Hasidic Judaism

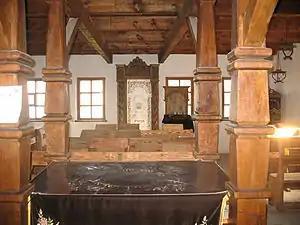

The most fundamental theme underlying all Hasidic theory is the immanence of God in the universe, often expressed in a phrase from Tikunei haZohar, (Aramaic: "no site is devoid of Him"). This panentheistic concept was derived from Lurianic discourse, but greatly expanded in the Hasidic one. In the beginning, in order to create the world, God contracted ("Tzimtzum") his omnipresence, the "Ein Sof", leaving a Vacant Void, bereft of obvious presence and therefore able to entertain free will, contradictions and other phenomena seemingly separate from God Himself. These would have been impossible within his original, perfect existence. Yet, the very reality of the world which was created in the Void is entirely dependent on its divine origin. Matter would have been null and void without the true, spiritual essence it possesses. Just the same, the infinite "Ein Sof" cannot manifest in the Vacant Void, and must limit itself in the guise of measurable corporeality that may be perceived.